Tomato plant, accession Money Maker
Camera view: horizontal (90 deg, fisheye); turntable rotation: 330 degrees
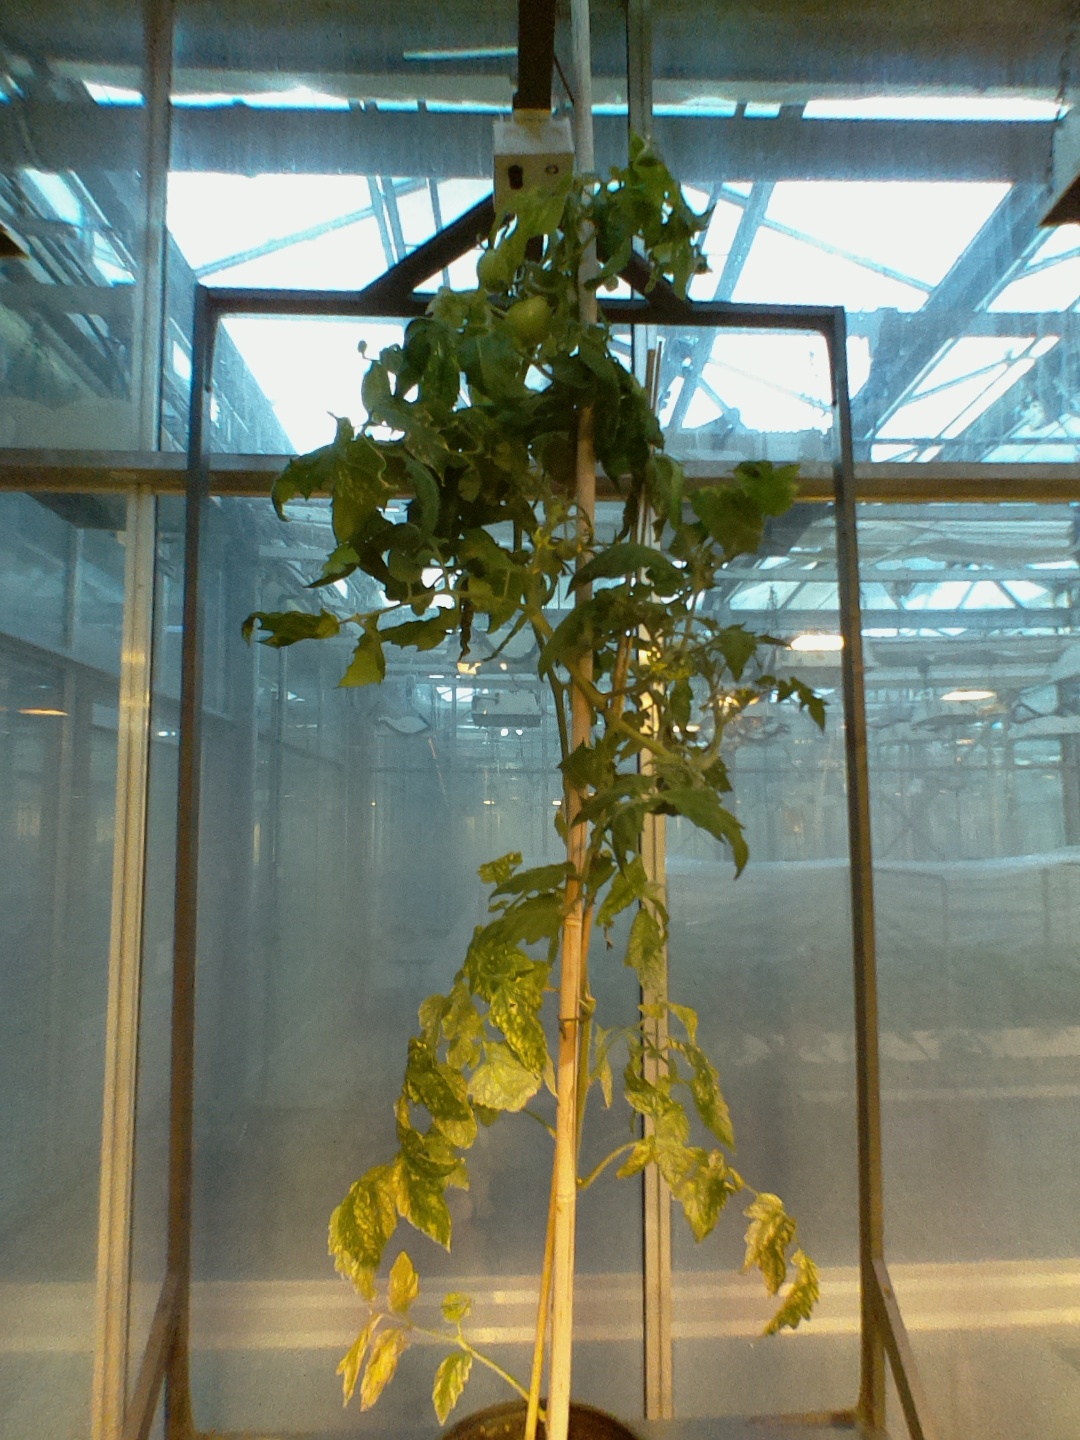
BBCH growth stage 79: 90% -100% of final fruit size